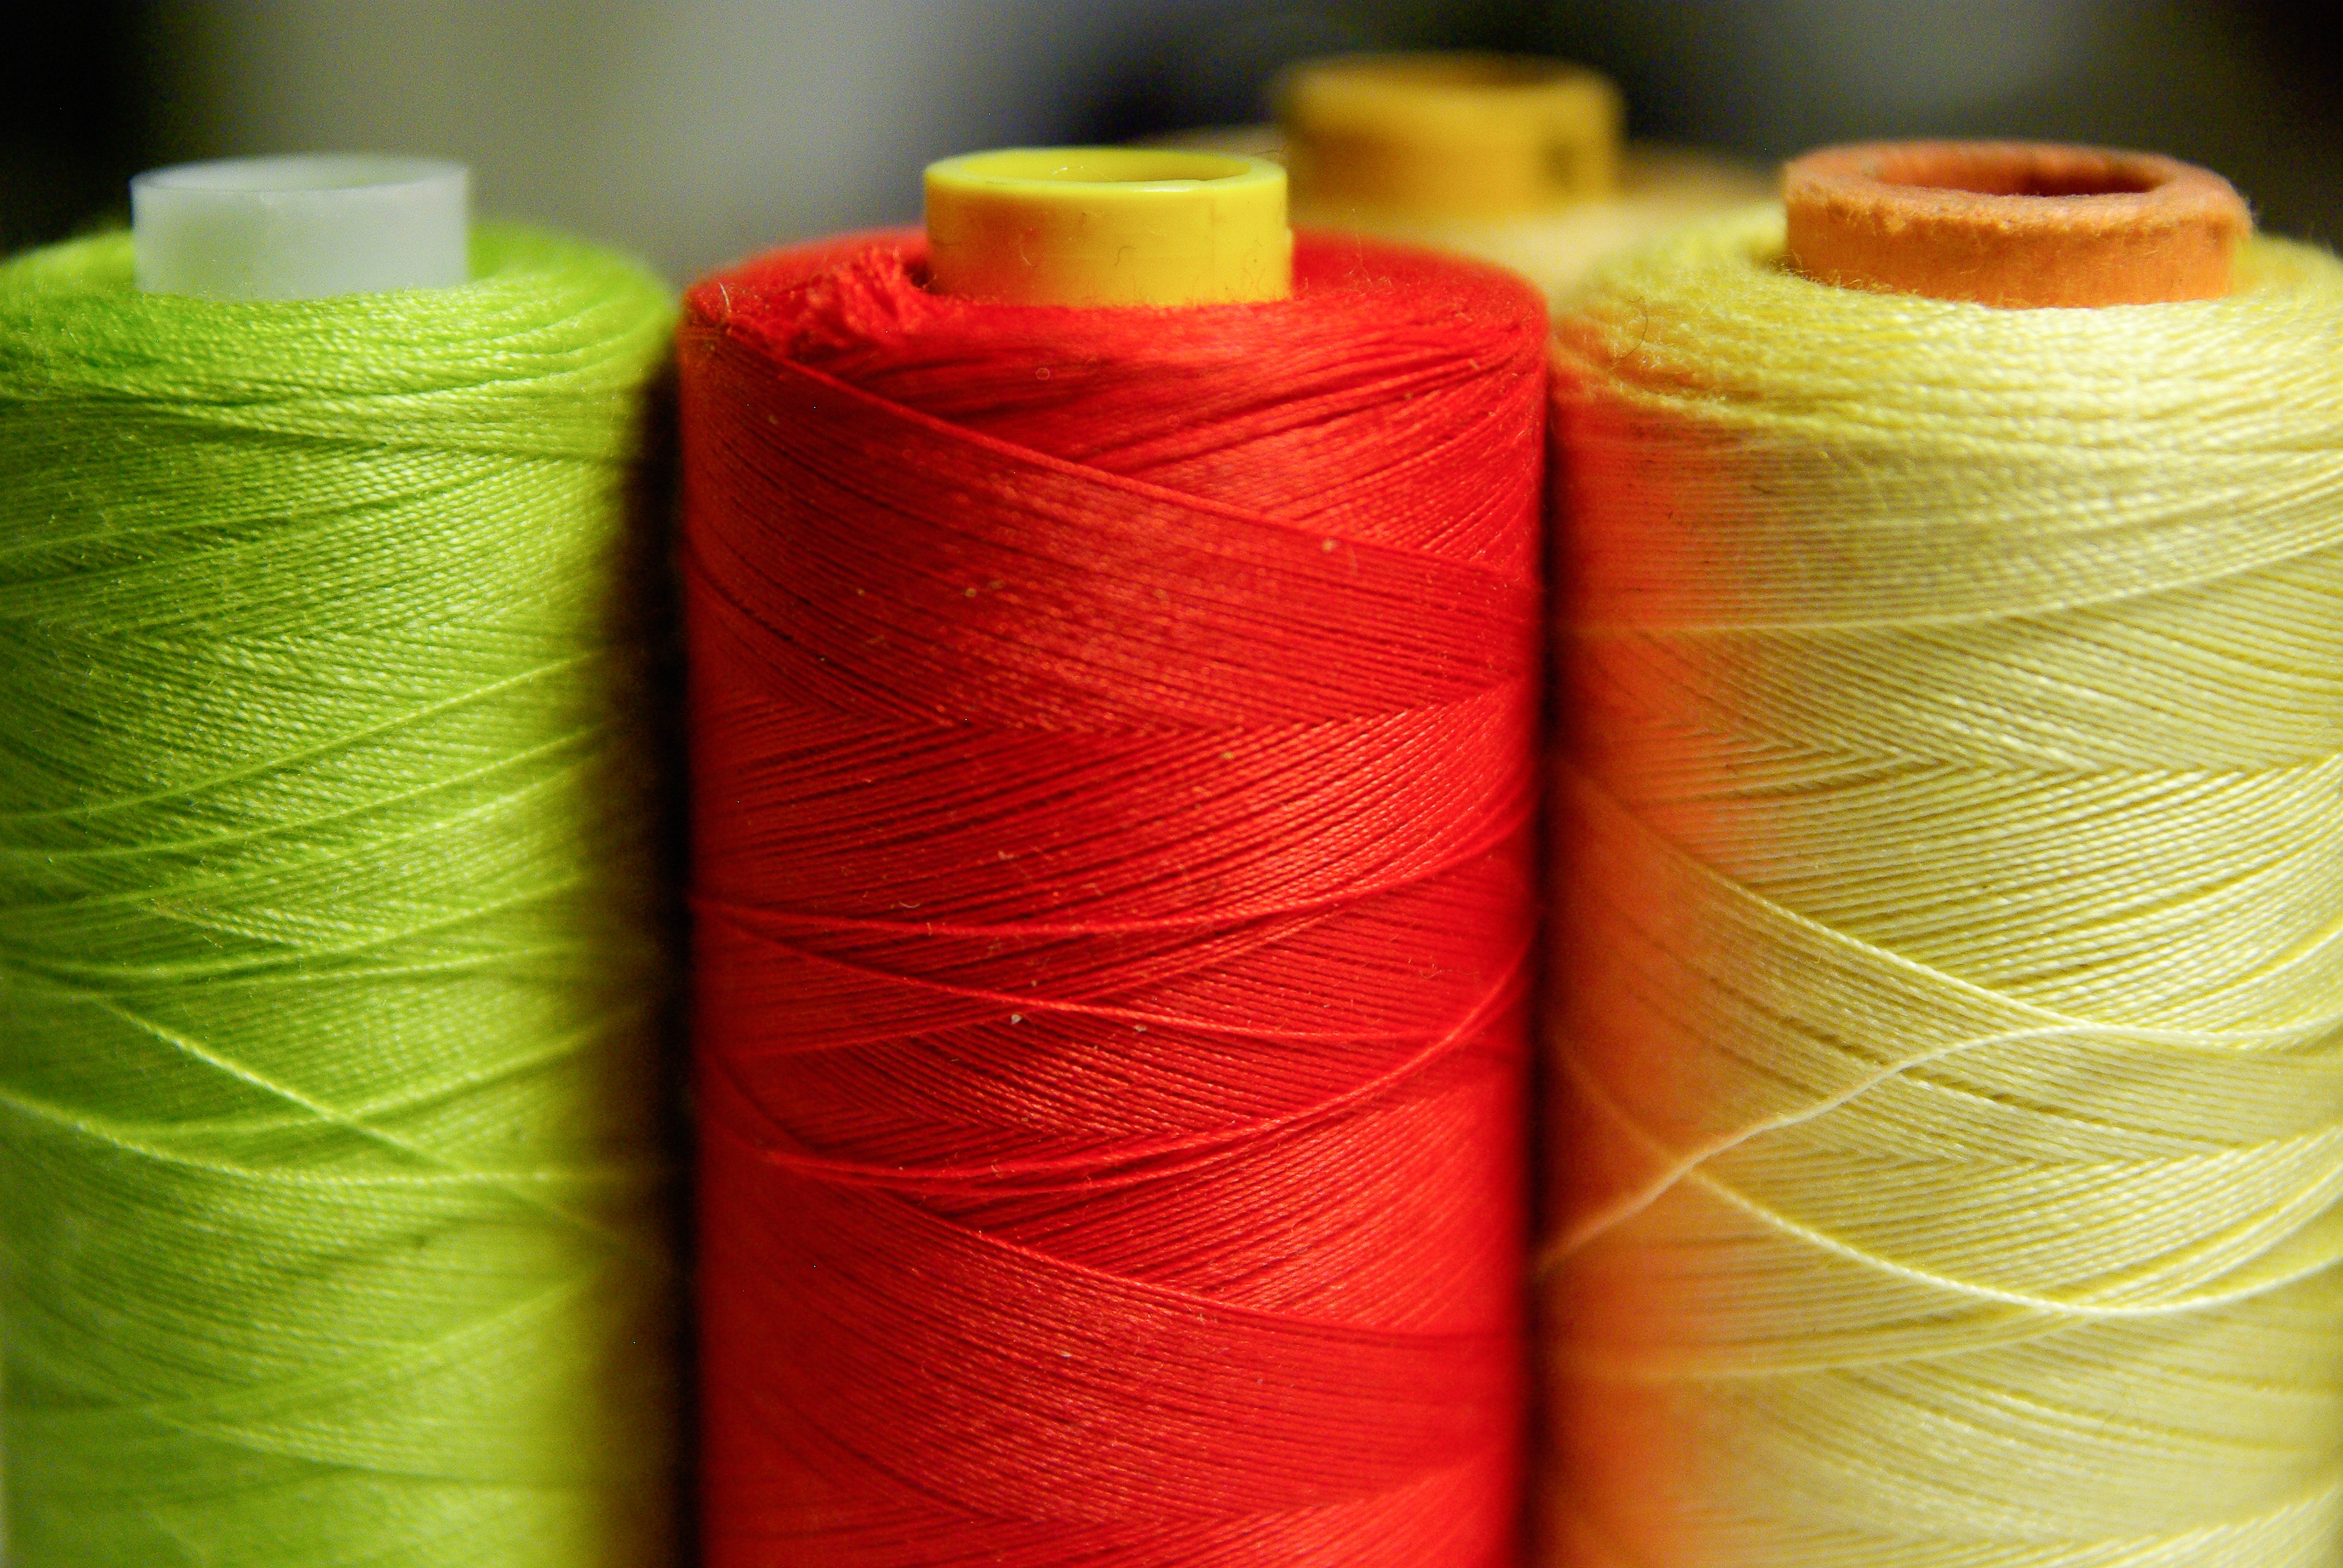
petal, wire, green, red, color, yellow, wool, material, twine, thread, sewing thread, textile, art, couture, coils